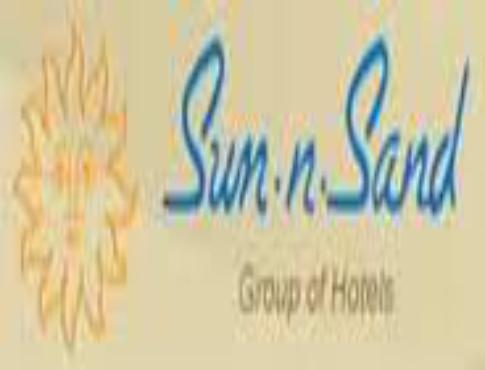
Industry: Leisure